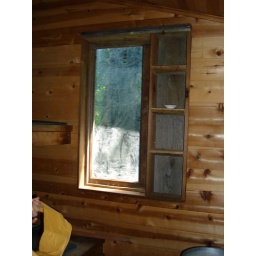
improvement in the sauna! matty replaced the plastic with a real glass window and some built in shelves!